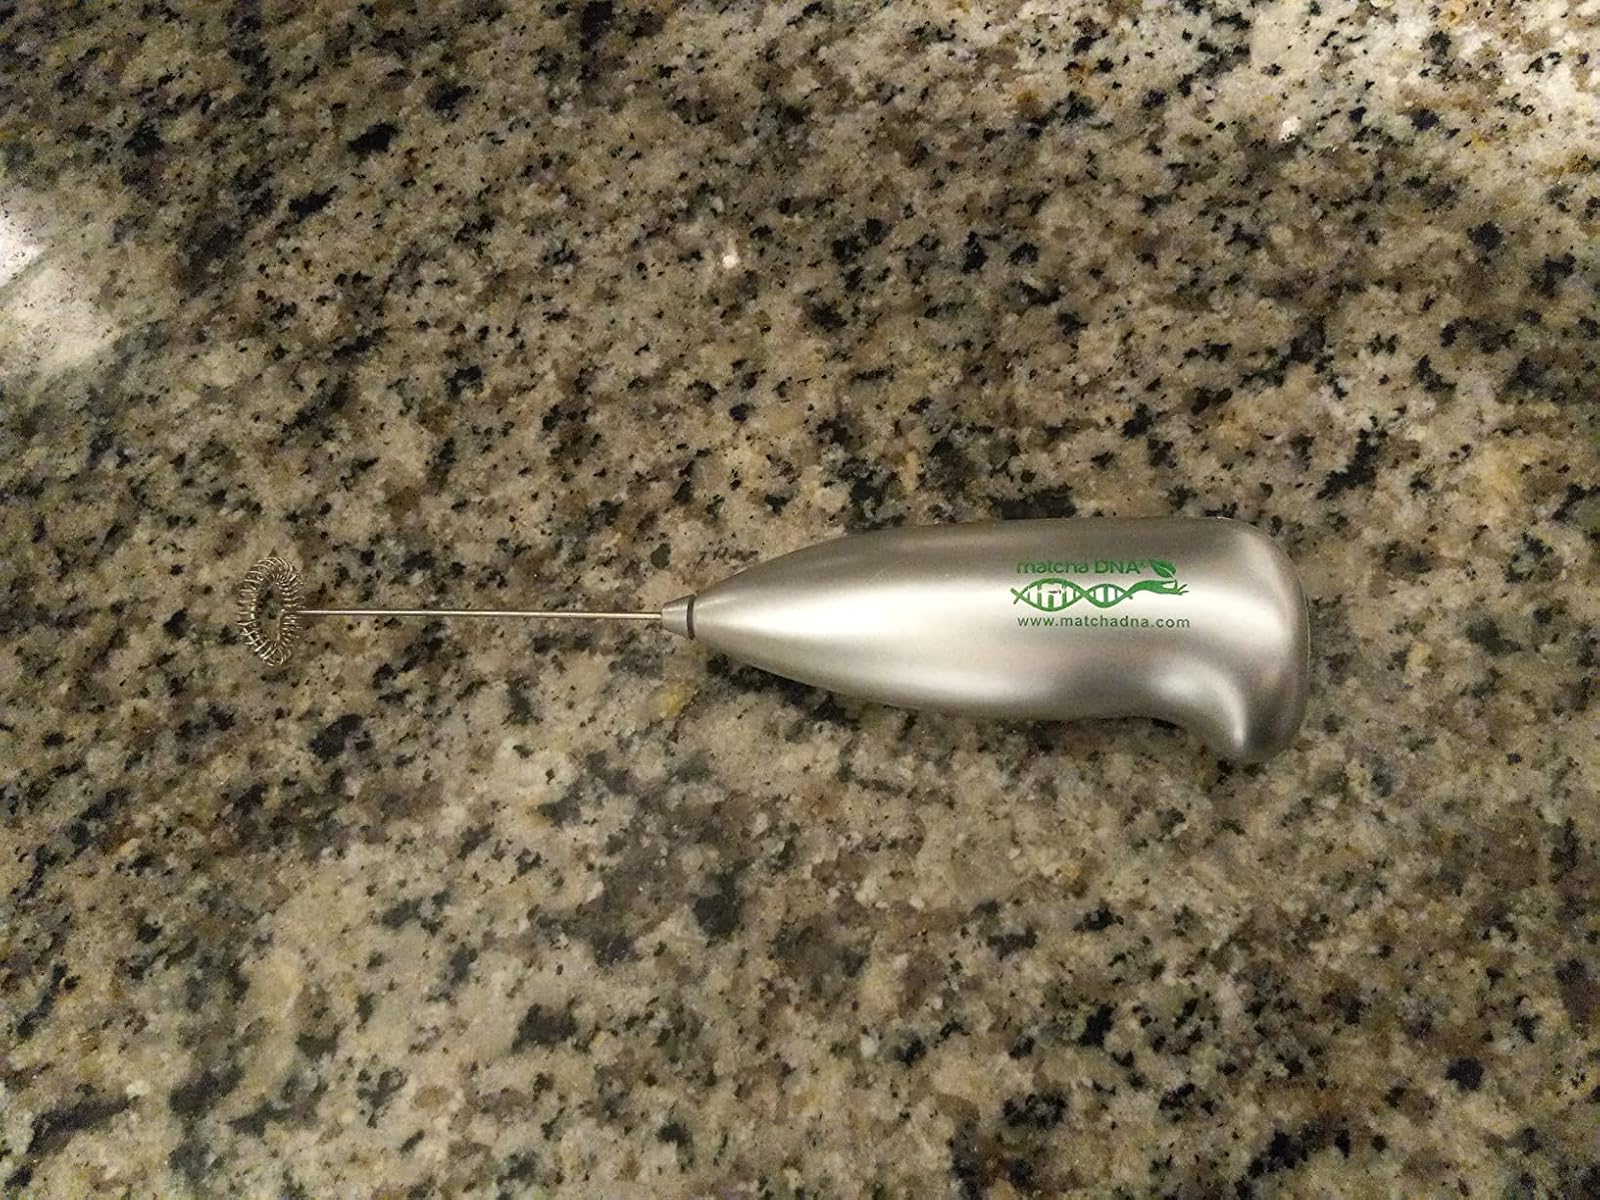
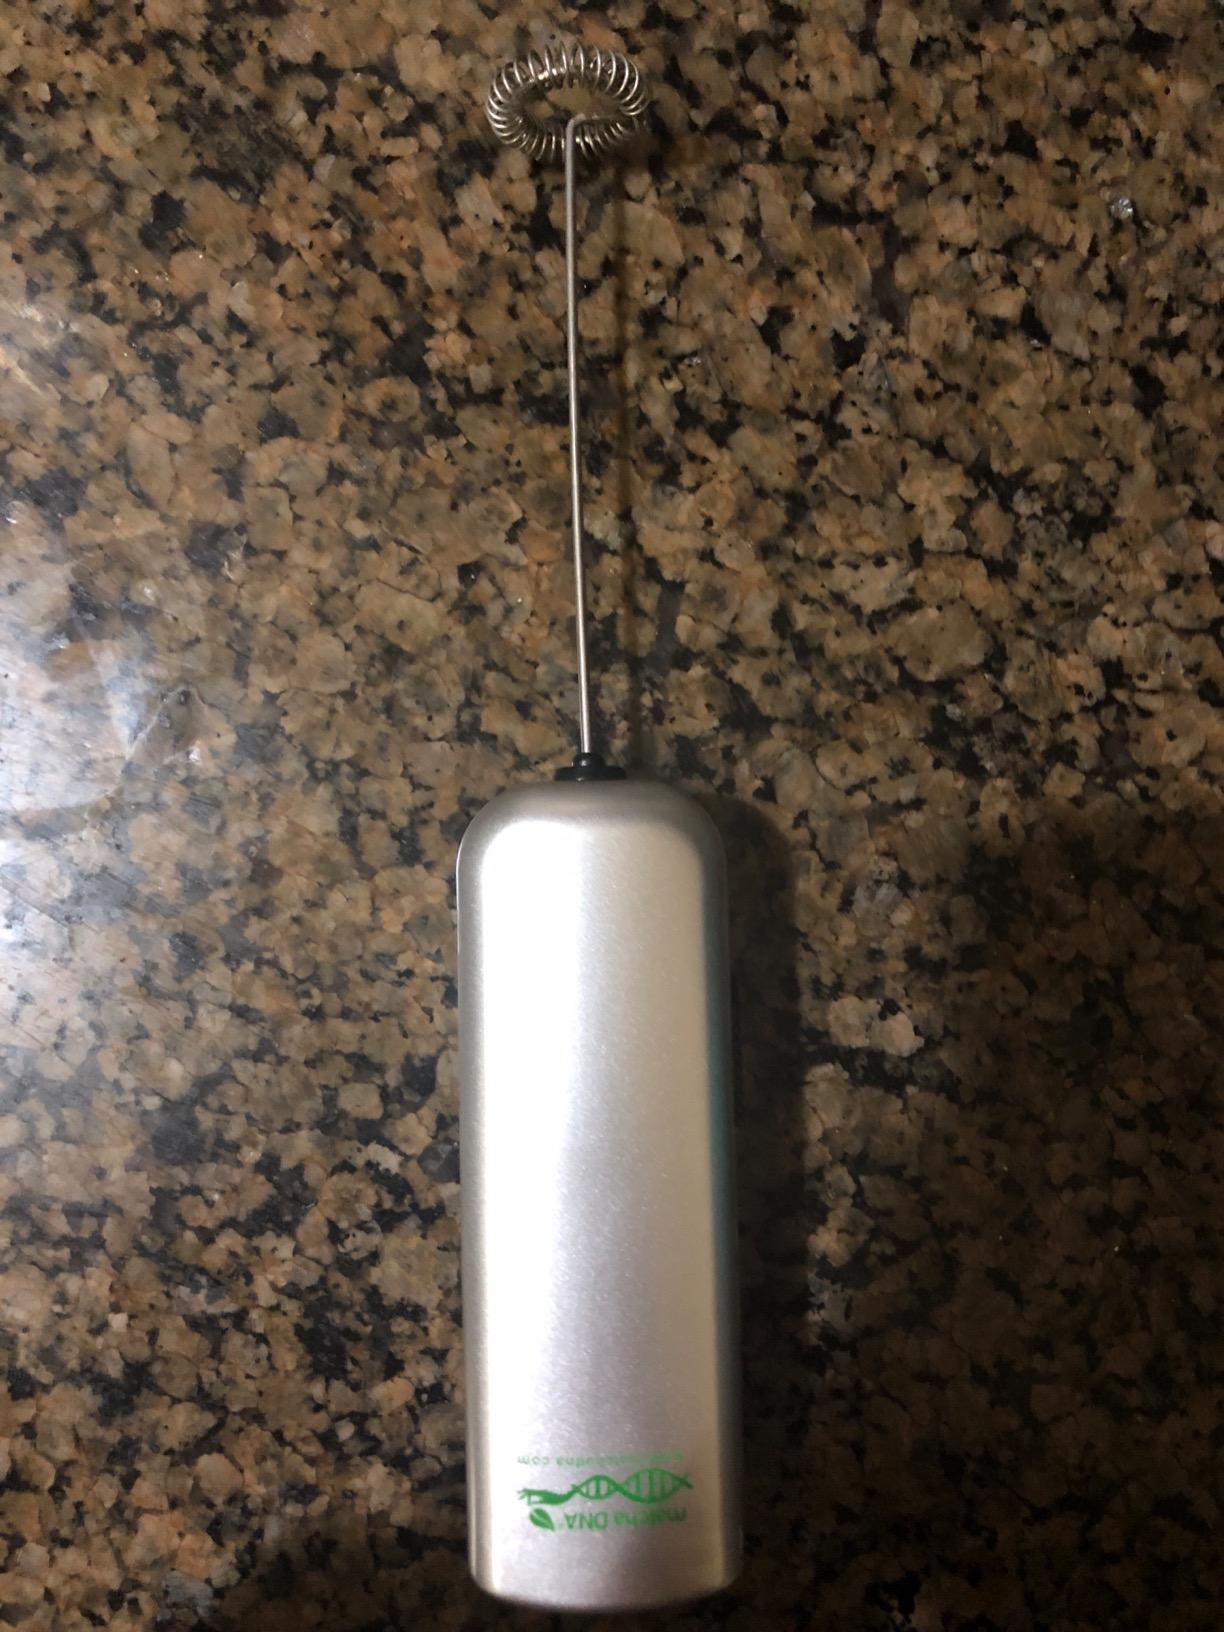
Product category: items_mixer
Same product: no